Winchester Super Short Magnum

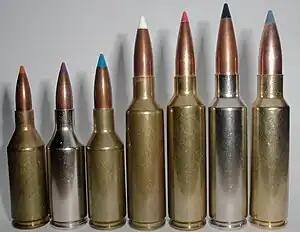
WSM and WSSM family of cartridges. From left to right: .223 WSSM, .243 WSSM, .25 WSSM, .270 WSM, 7 mm WSM, .300 WSM, .325 WSM.

Winchester Super Short Magnum, or WSSM is a line of rebated bottlenecked centerfire short magnum cartridges introduced by the U.S. Repeating Arms Company ("Winchester Inc"). It is a further development of the Winchester Short Magnum concept utilizing smaller bullets, but of a still higher velocity.